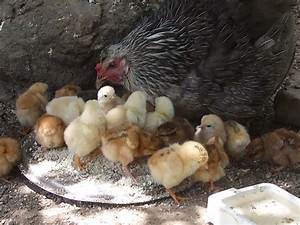
Label: gallina